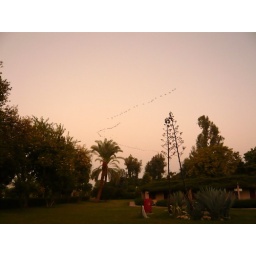
Flock of birds flying over our hotel in Luxor